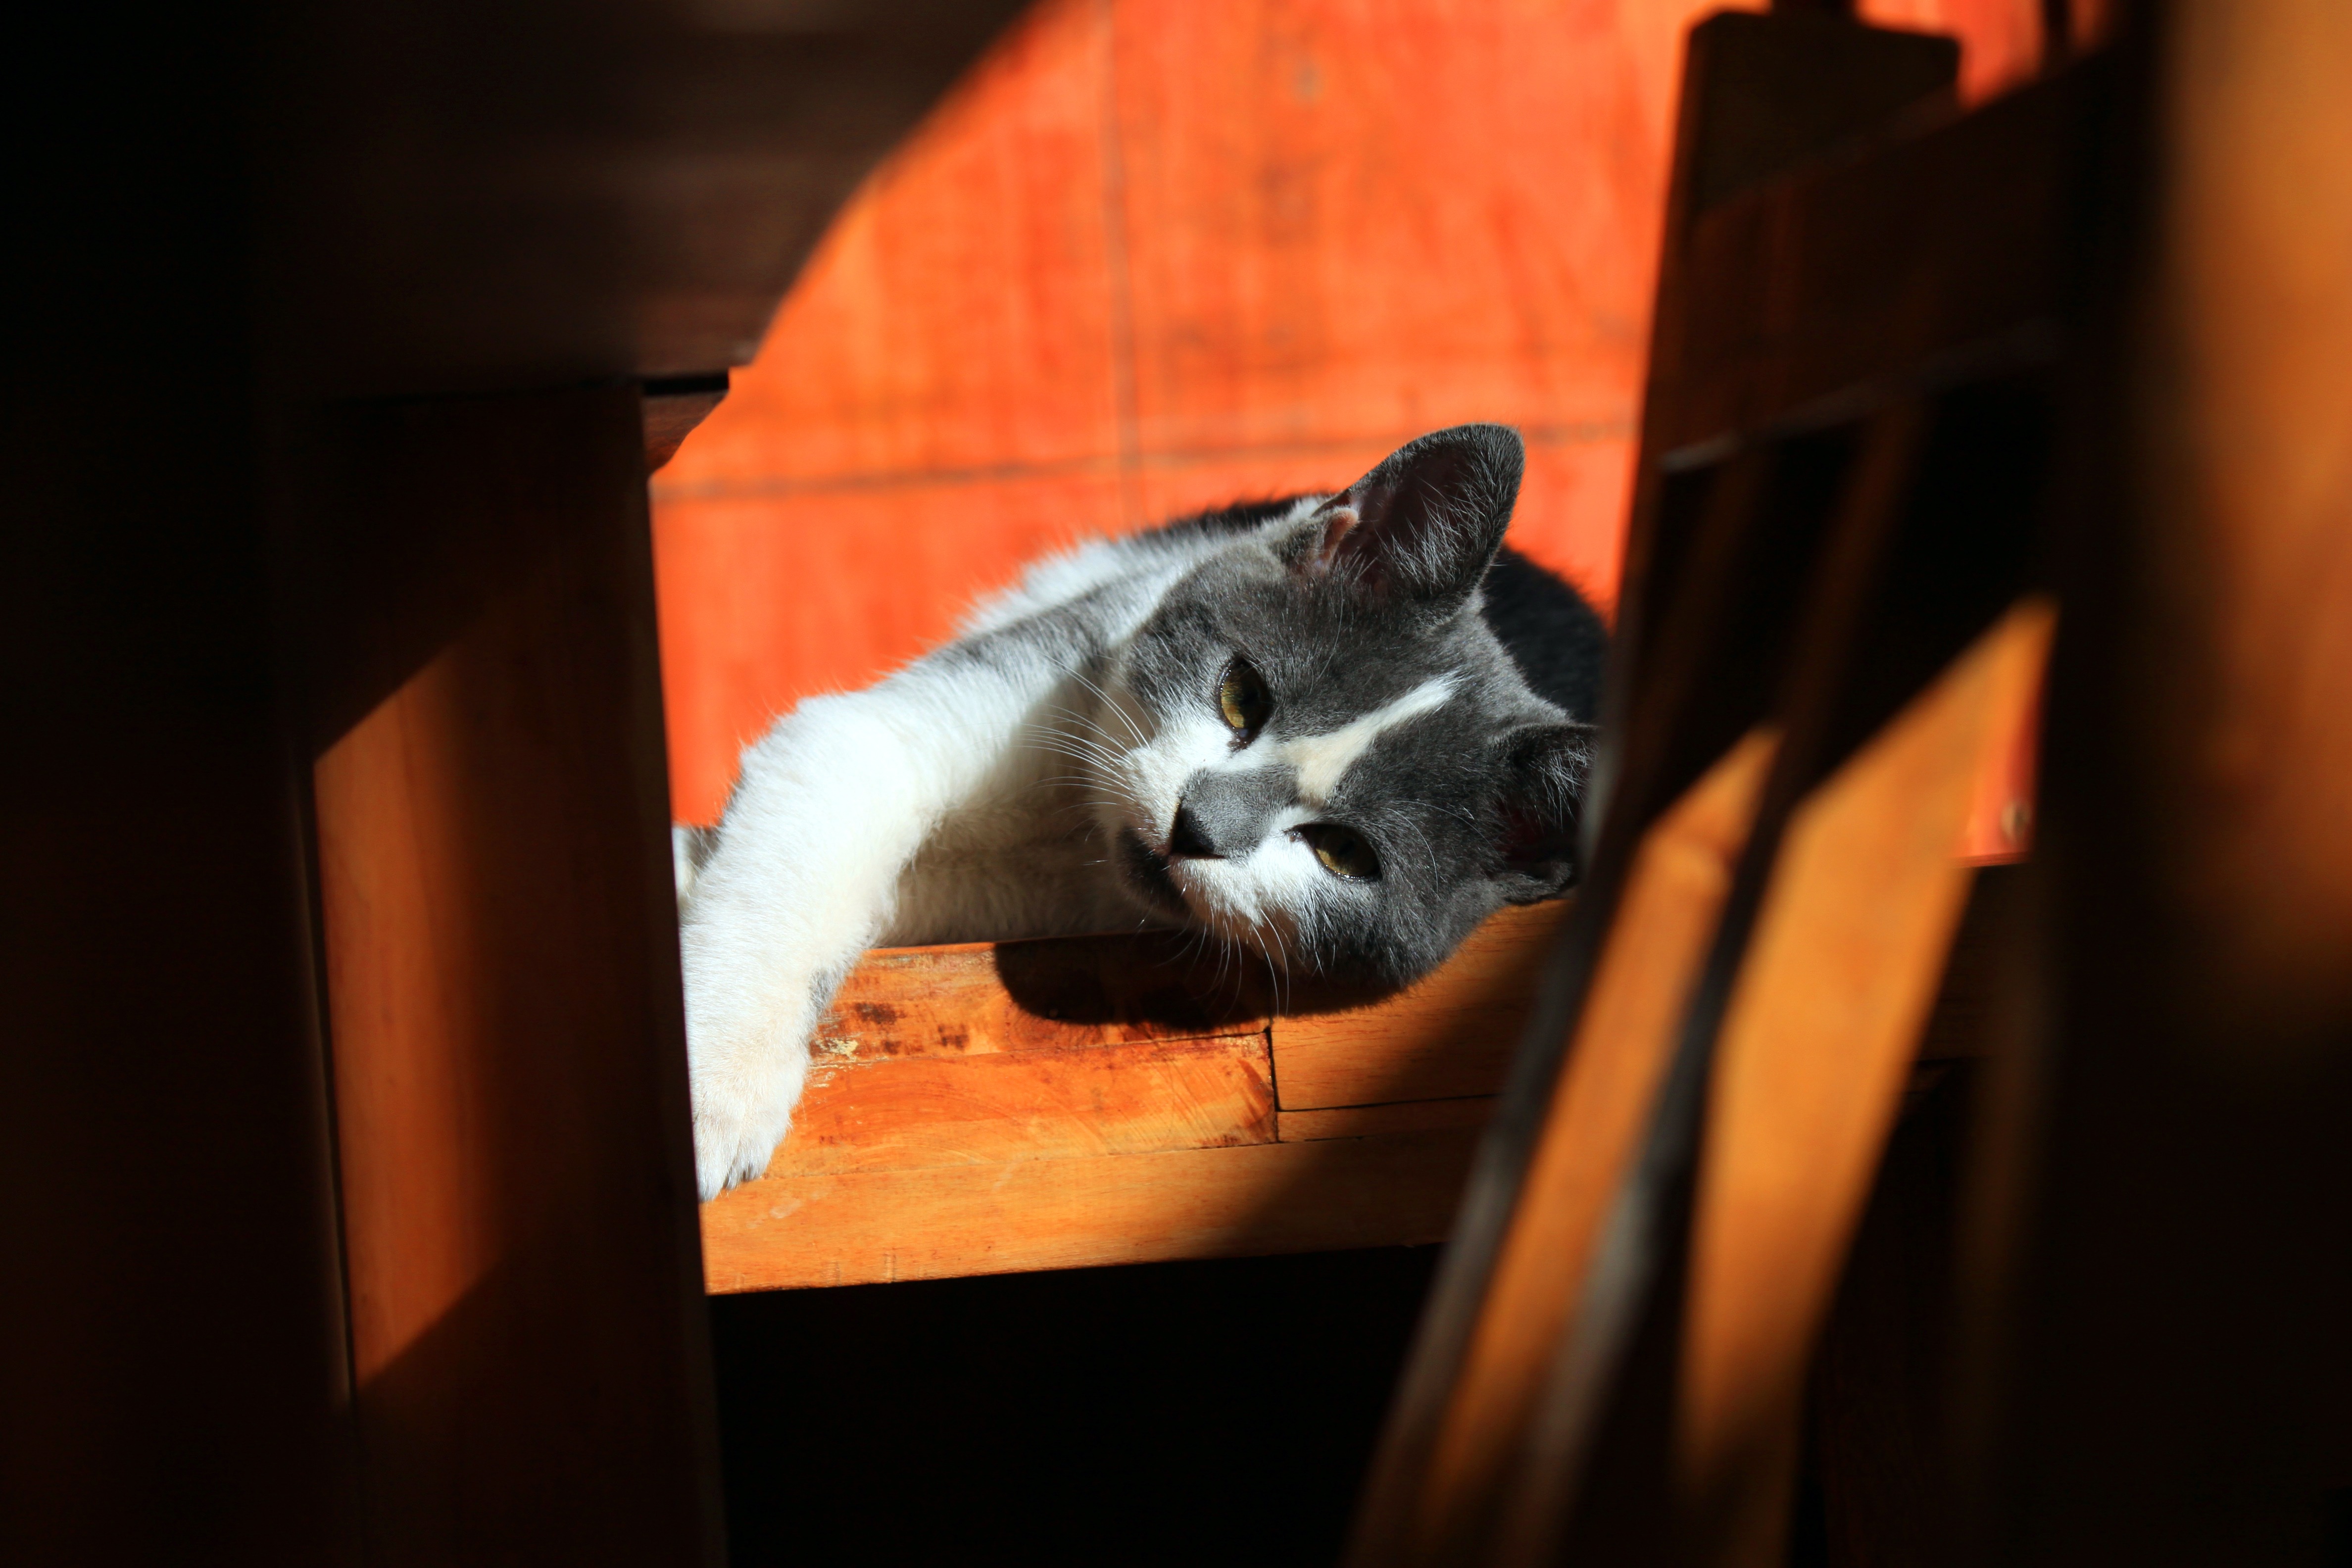
pet, kitten, cat, color, mammal, darkness, rest, black, pets, whiskers, animals, small to medium sized cats, cat like mammal